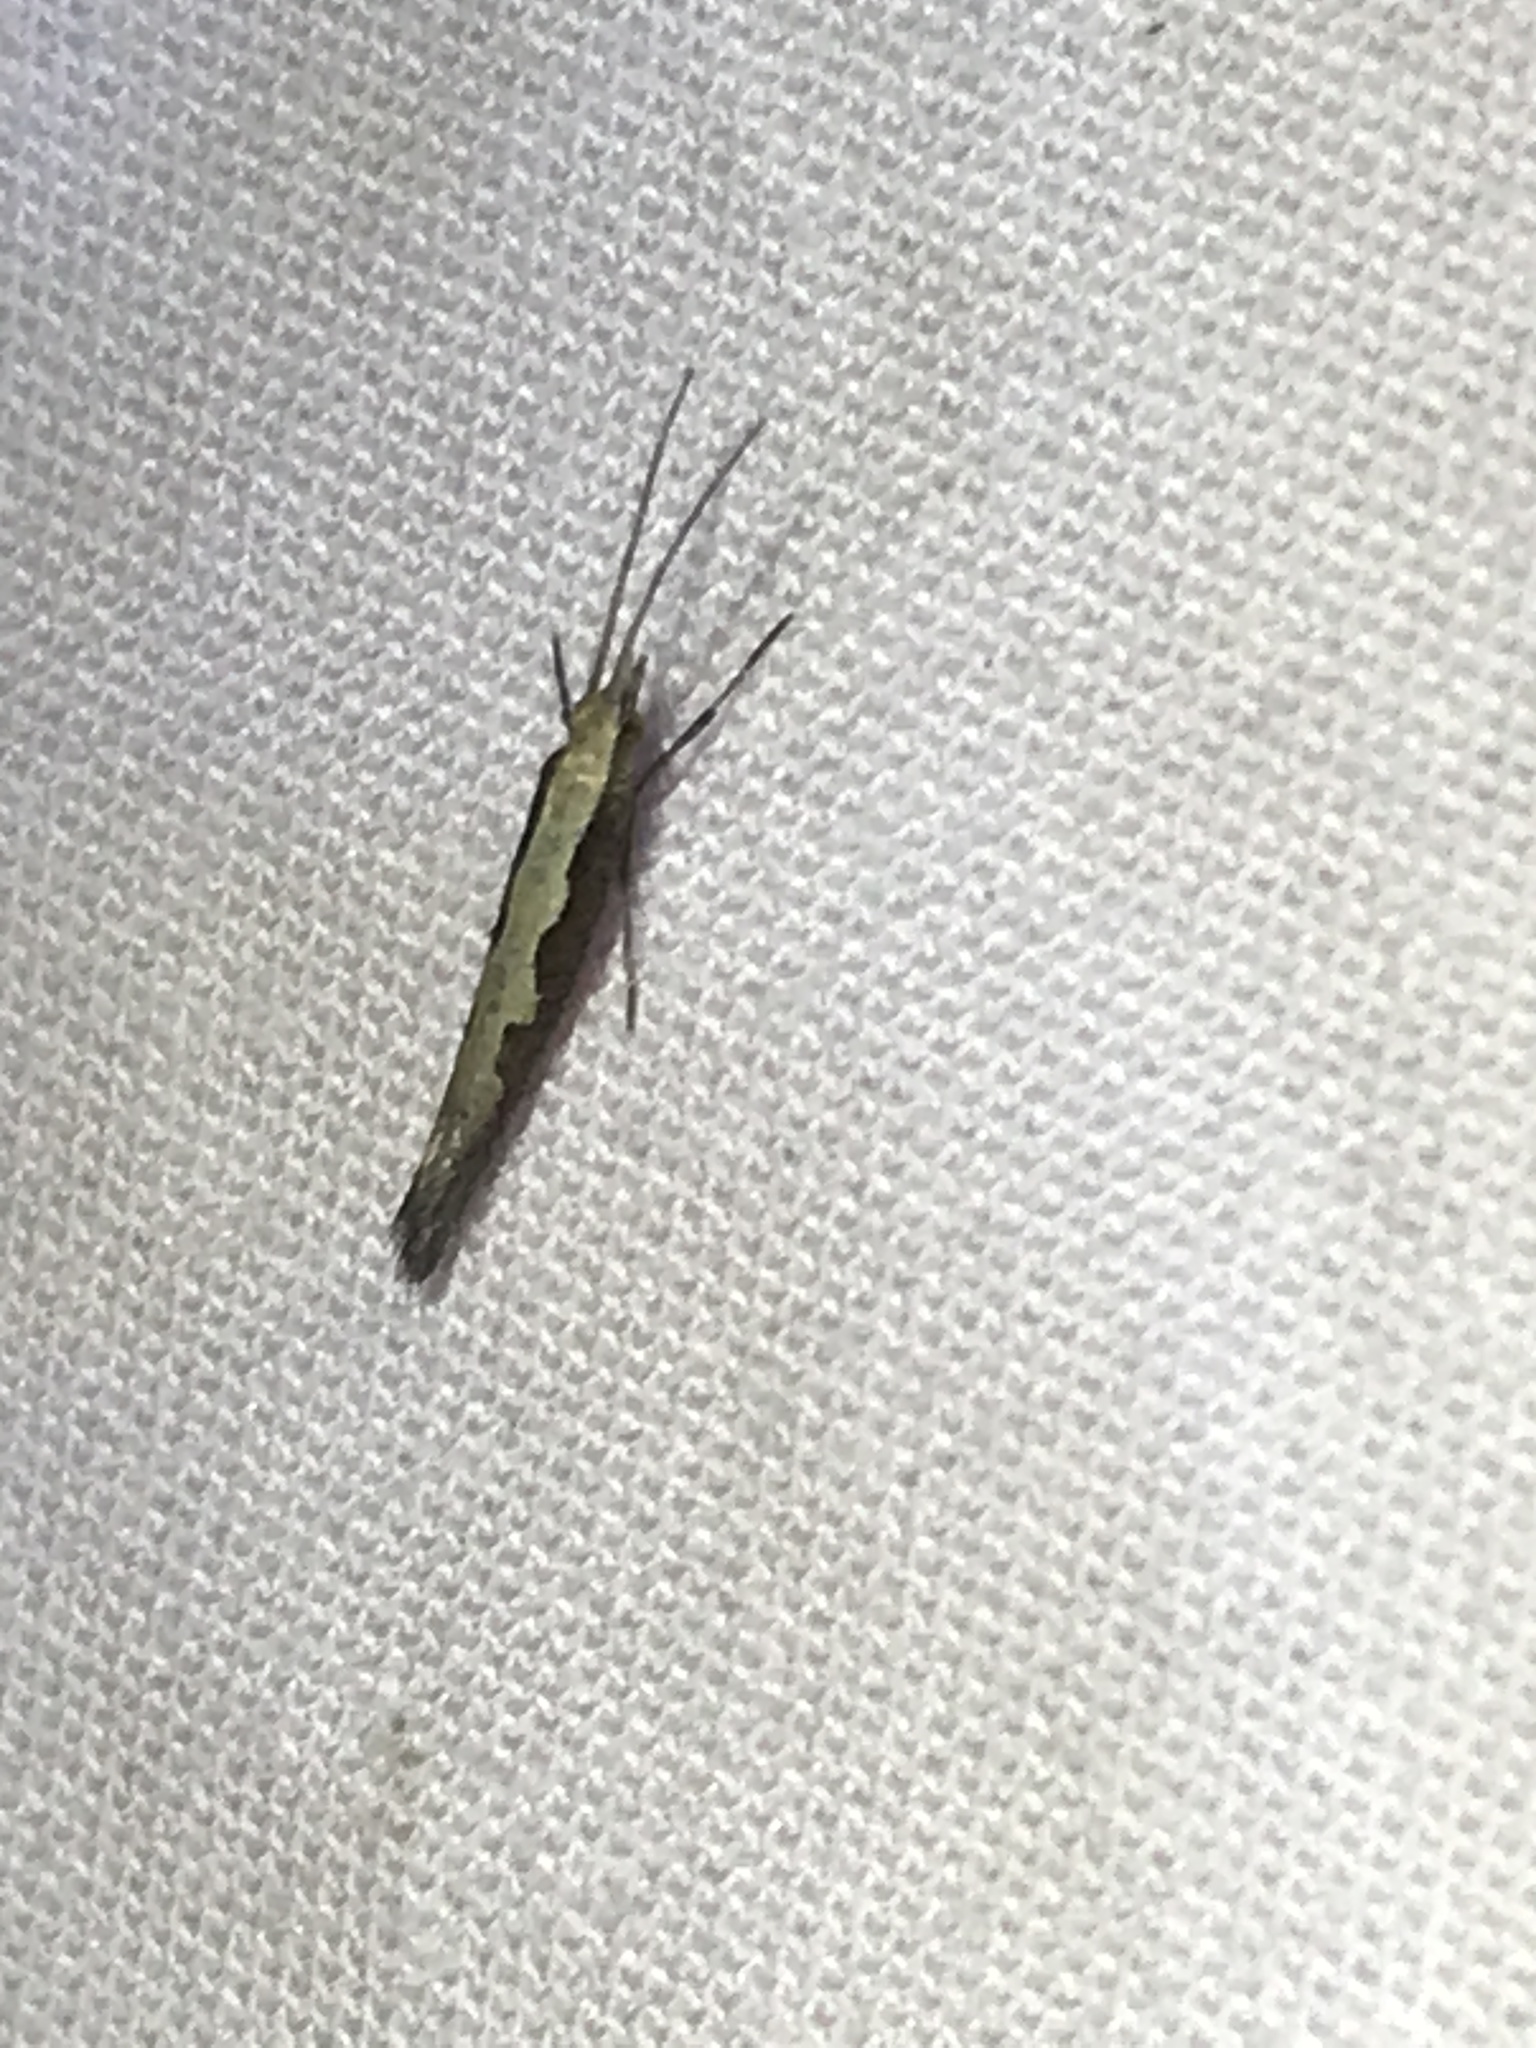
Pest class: diamondback_moth